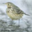
Label: bird